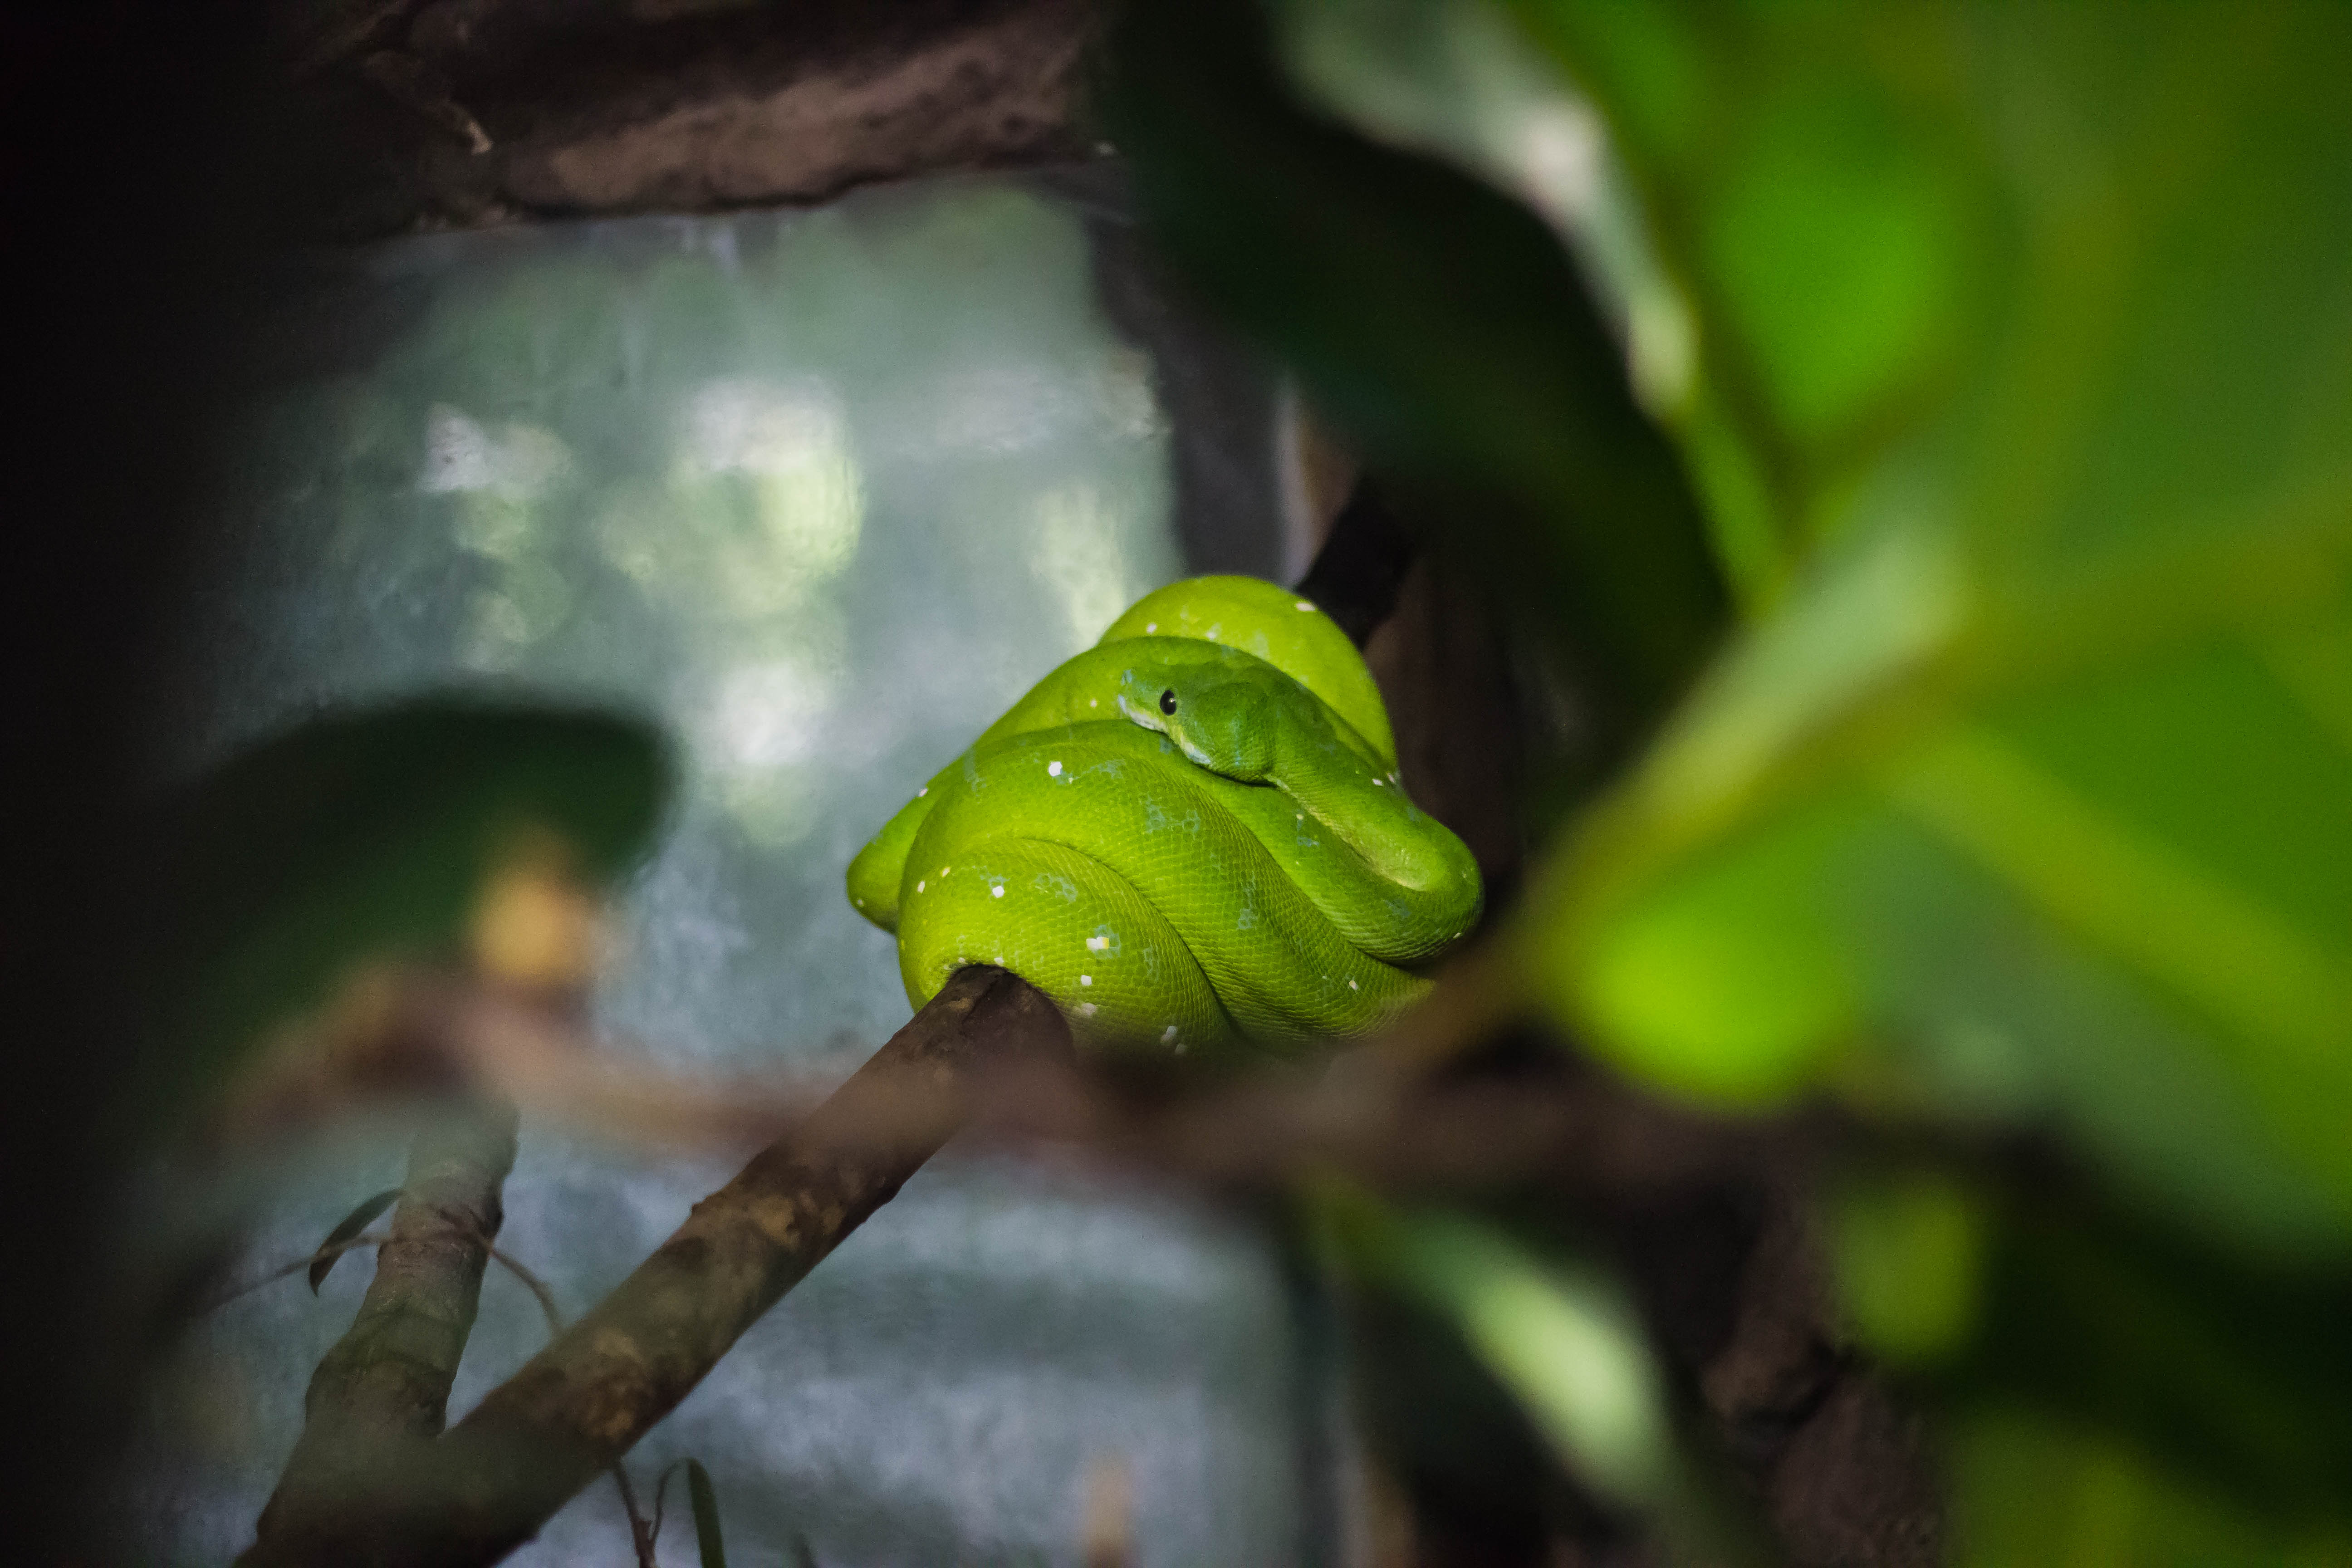
nature, branch, leaf, animal, wildlife, green, jungle, frog, reptile, amphibian, fauna, tree frog, close up, snake, vertebrate, macro photography, poisonous